Space rendezvous

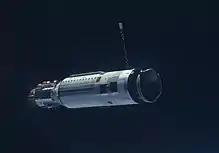
Gemini 8 Agena target vehicle

The first docking of two spacecraft was achieved on March 16, 1966 when Gemini 8, under the command of Neil Armstrong, rendezvoused and docked with an uncrewed Agena Target Vehicle. Gemini 6 was to have been the first docking mission, but had to be cancelled when that mission's Agena vehicle was destroyed during launch.